BulbHead

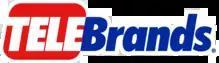
Former Telebrands logo

BulbHead (formerly known as Telebrands) is an American direct response marketing company, and the original creator of the "As Seen On TV" logo and category of trade.